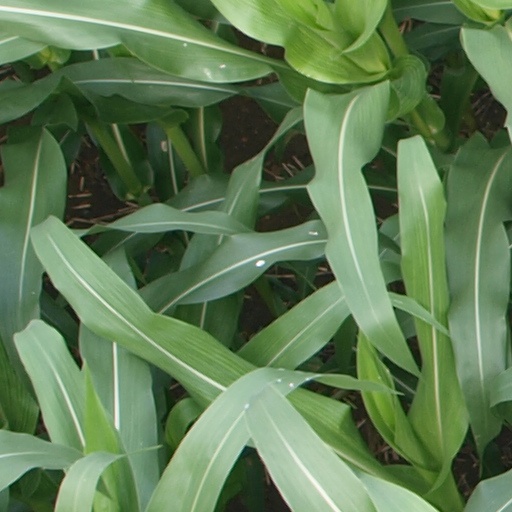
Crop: maize; corn